County of Ferrette

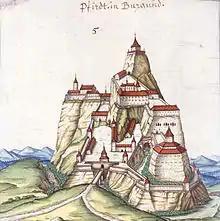
The castle of Ferrette, built in 1125, from a drawing of 1589.

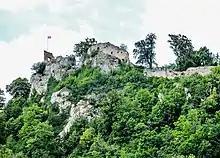
Ruins of the castle, seen in June 2020

The County of Ferrette (or Pfirt) was a feudal jurisdiction in Alsace in the Middle Ages and the early modern period. It roughly corresponds with the Sundgau and comprised the lordships of Ferrette (Pfirt), Altkirch, Thann, Belfort, Rougemont and others. These territories were not contiguous, but formed a patchwork of jurisdictions under the Holy Roman Empire.